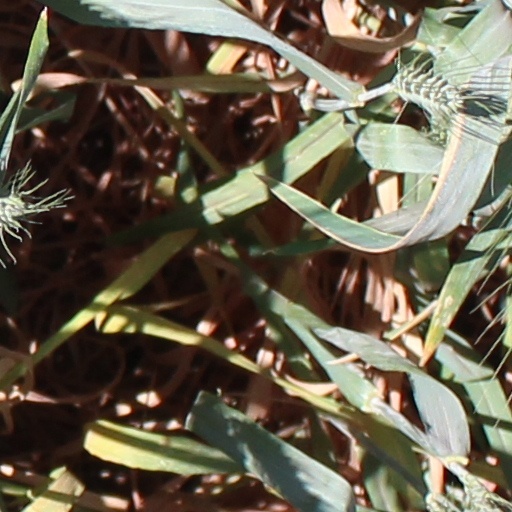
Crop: wheat